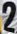
Number: 2